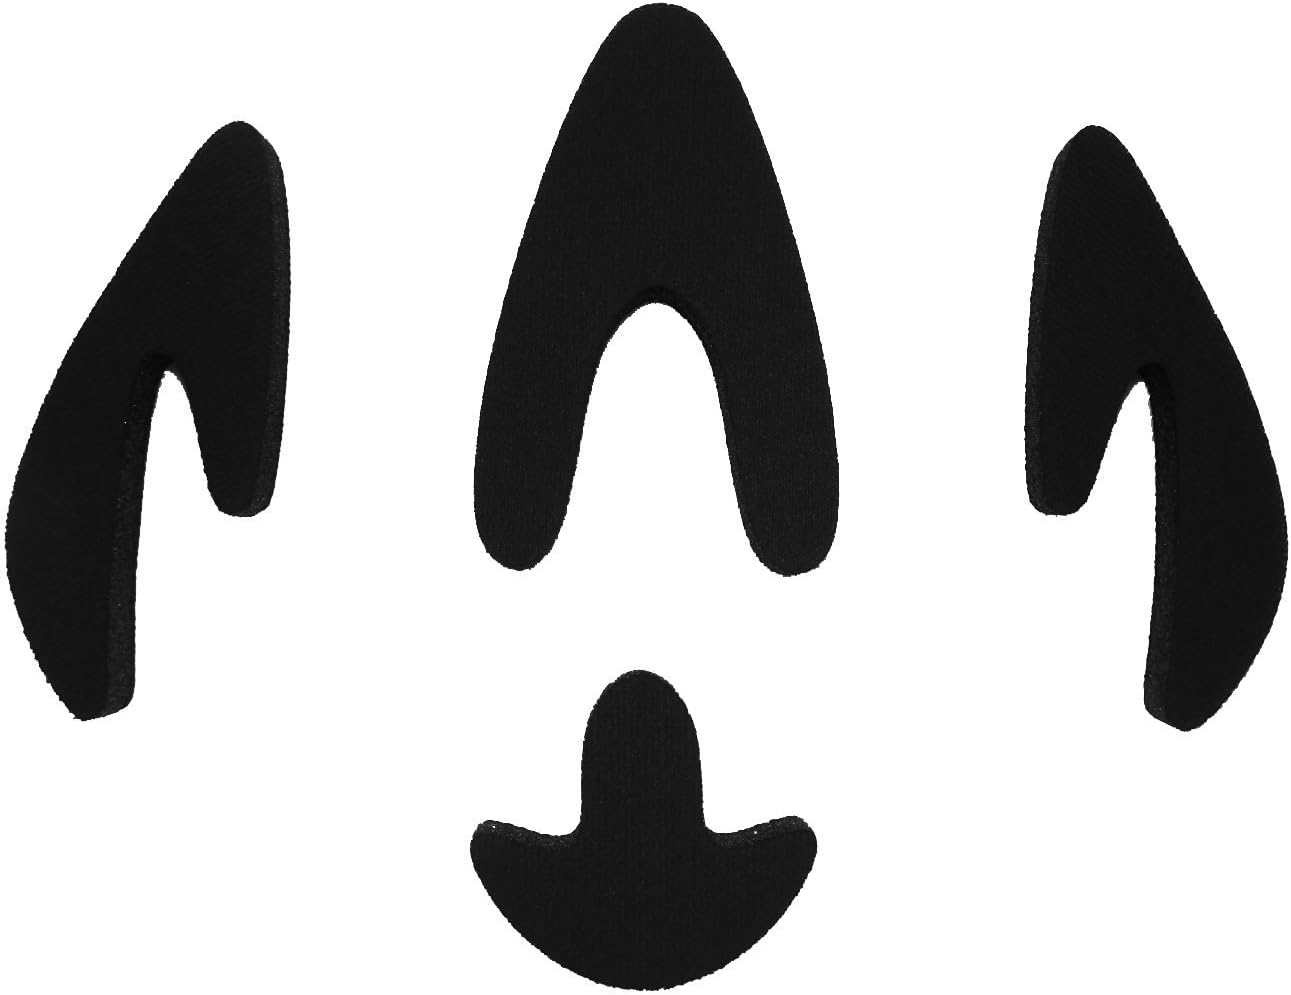
Aftermarket Replacement Pads Liner for Bell Furio Helmet
Category: Sports & Outdoors
MADE IN USA! Aftermarket Replacement foam pads kit for your Bell Furio helmet. Have your pads worn out? Need a replacement or upgrade? Make your helmet comfortable again! Consider that ours is 5/16 inch thick. If you're thinking about buying another kit, always ask them exactly how thick the foam is, others are only 1/16 inch which provides virtually no comfort. We take pride in the design and quality of our product. This is a great way to get more use out of your helmet that has old worn out padding. It's an excellent way to save money, instead of buying a new helmet. We are sure you'll agree this replacement kit will breathe new life back into your helmet and get you riding again in comfort. Includes FREE sticky self adhesive Hook Fastener Dot Tabs that stick to your helmet and these pads. Note: this kit is not made by Bell, it is custom manufactured by HFK in the USA.
Features: Aftermarket Replacement Fit Pads Liner Cushions kit compatible with Bell Furio helmet | 5/16 inch thickness, competitors are only 1/16 inch | Includes FREE sticky self adhesive Hook Fastener Dot Tabs that stick to your helmet and these pads | High quality material foam, washable, breathable | Proudly made in the USA